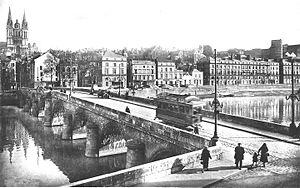
Dans l'histoire de l'Anjou, l'histoire d'Angers revêt une importance significative, la ville étant la capitale politique, culturelle et économique du comté puis du duché d'Anjou et enfin du Maine-et-Loire.